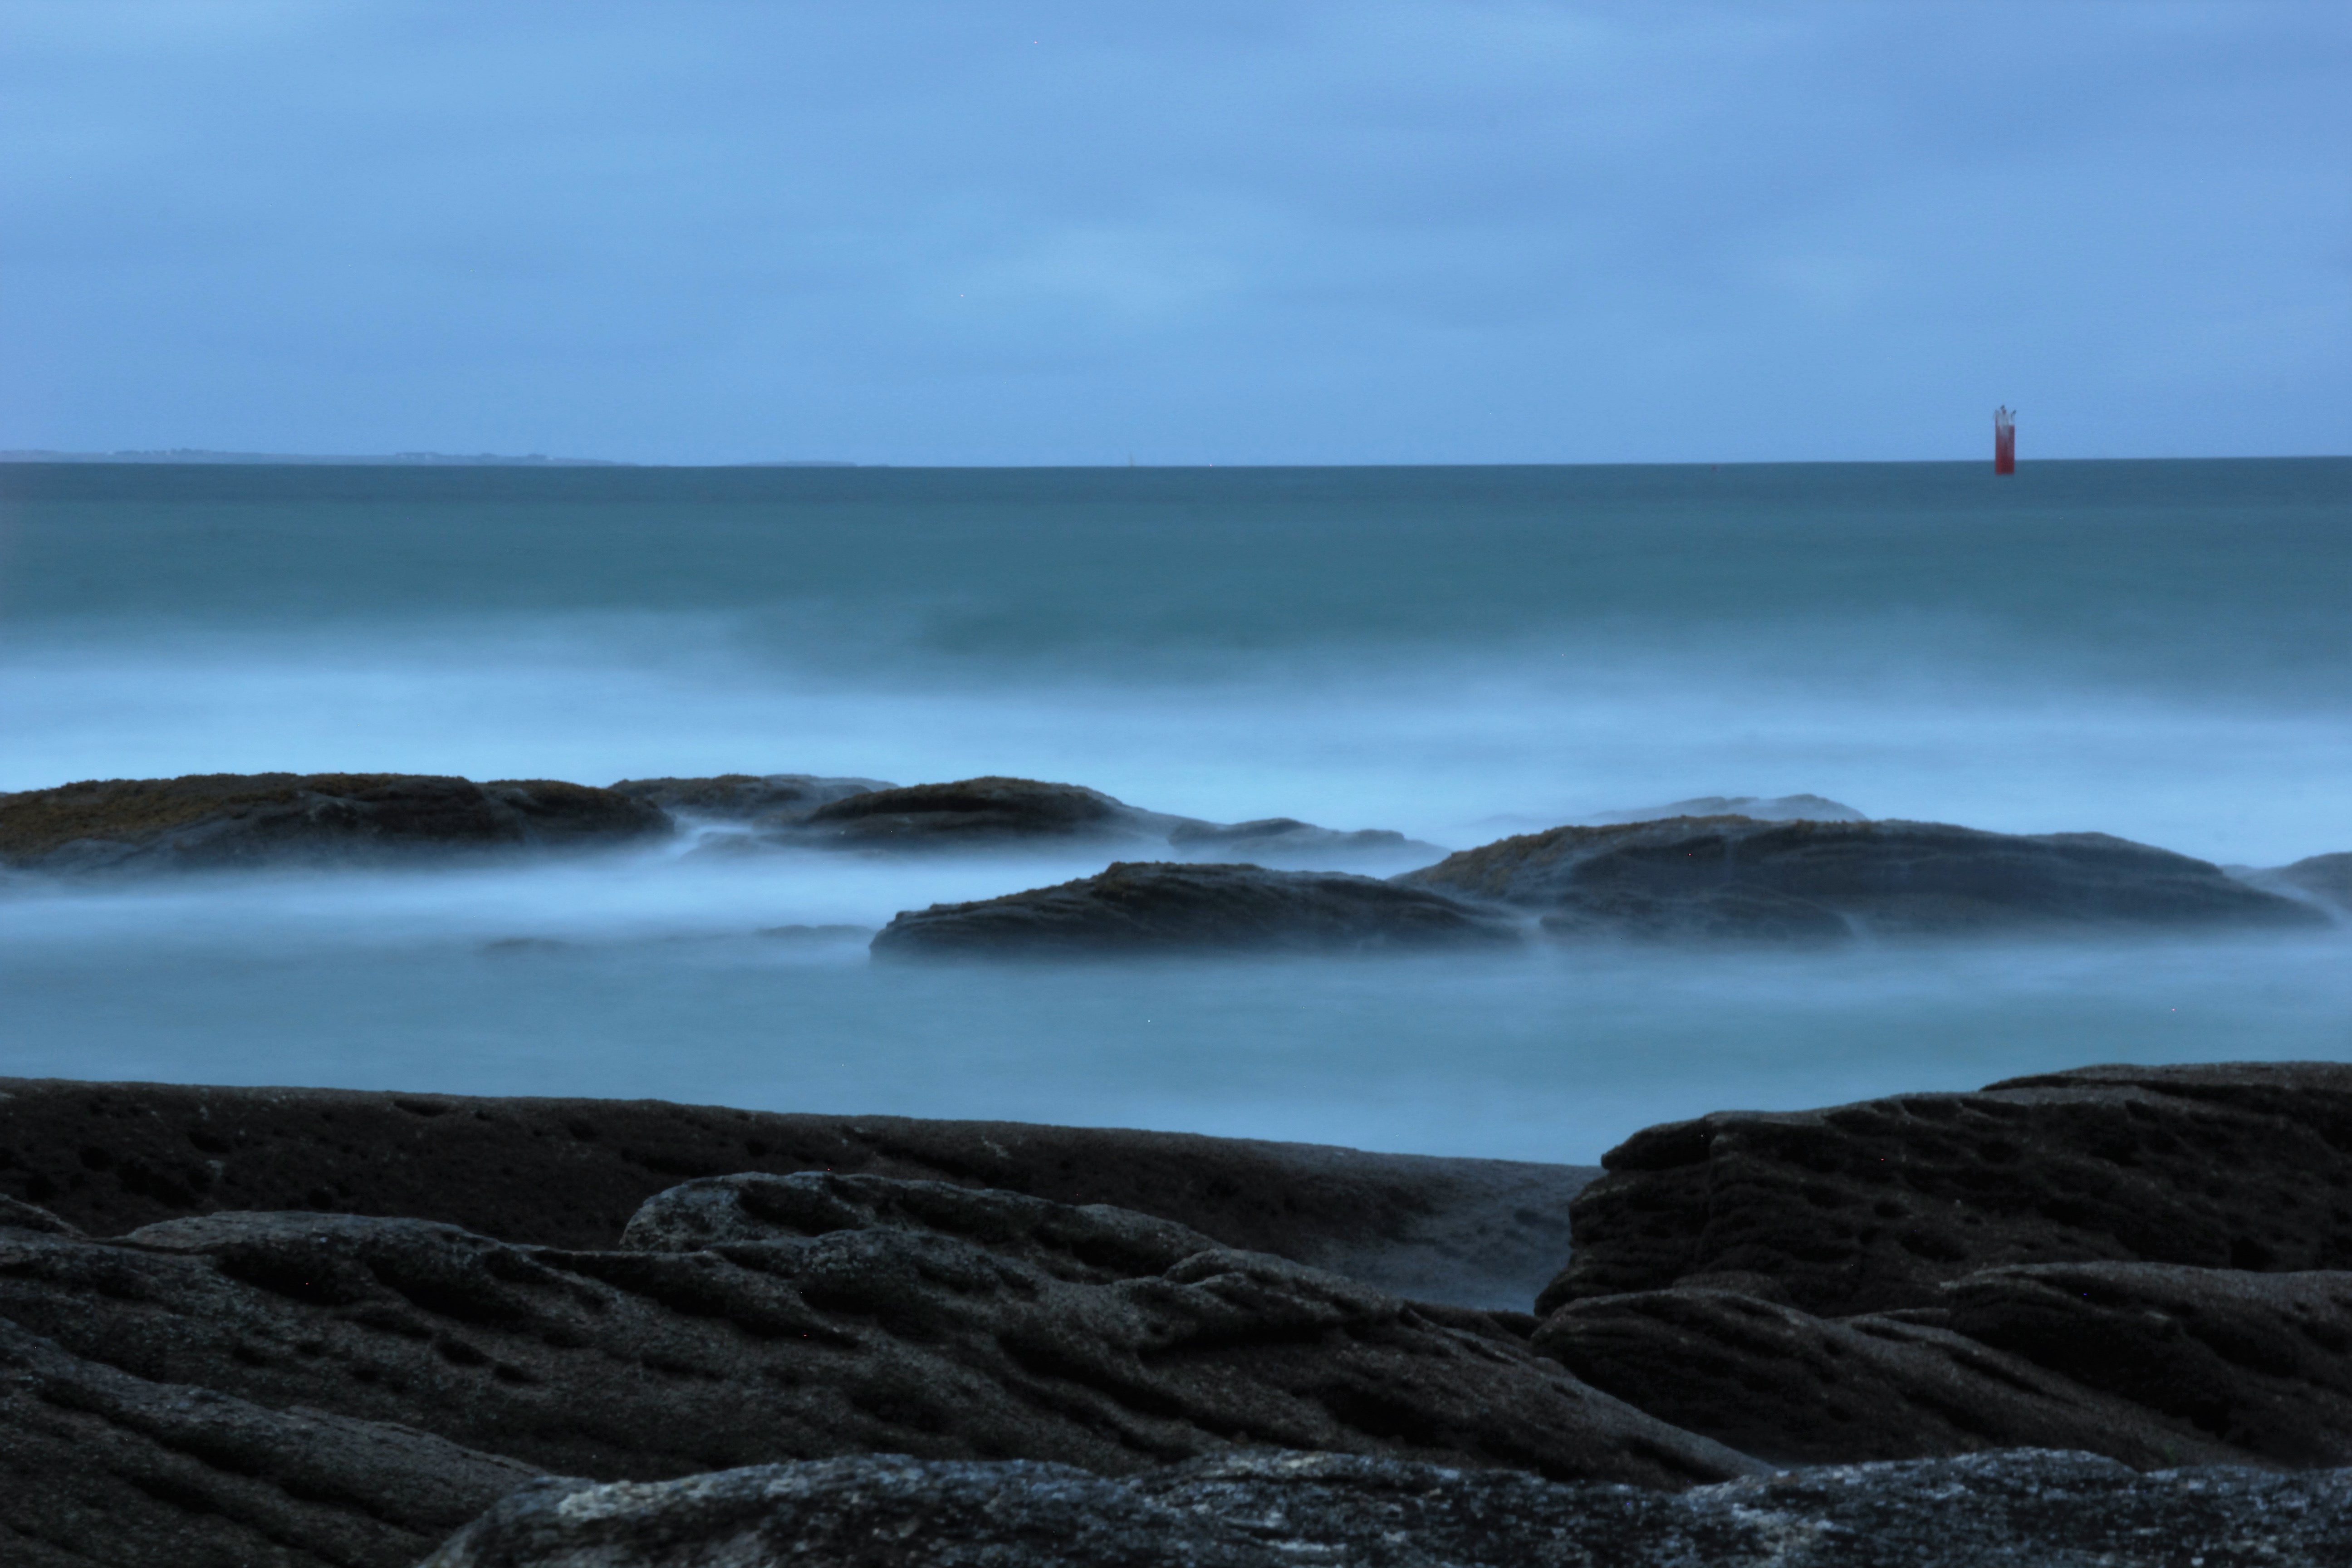
beach, sea, coast, sand, rock, ocean, horizon, cloud, sunrise, shore, wave, wind, dawn, cliff, dusk, wild, tower, bay, peninsula, terrain, material, body of water, side, cape, quiberon, almost island, atmospheric phenomenon, wind wave